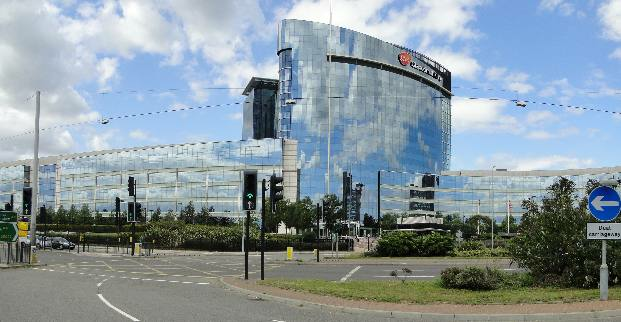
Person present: No